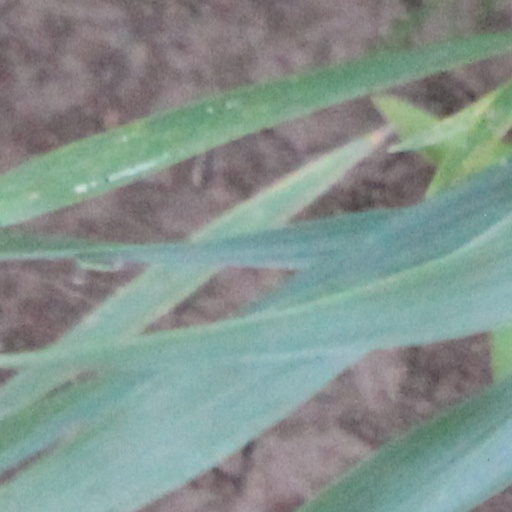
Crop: wheat